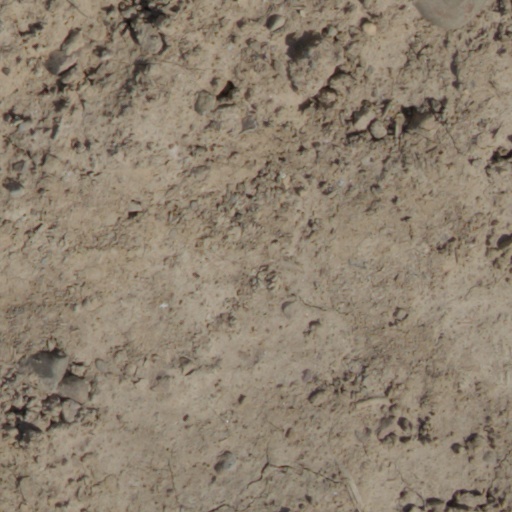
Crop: wheat